Louis Salvérius

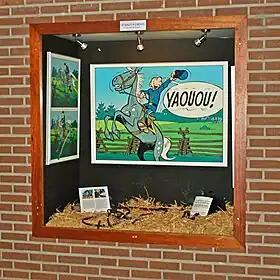

Louis Salvérius, also known as Salvérius or Salve (4 December 1933 – 22 May 1972) was a Belgian comics artist. He was best known for co-creating the "Les Tuniques Bleues" series. He died at the age of 38 from a heart attack, after which the series was taken over by Lambil.